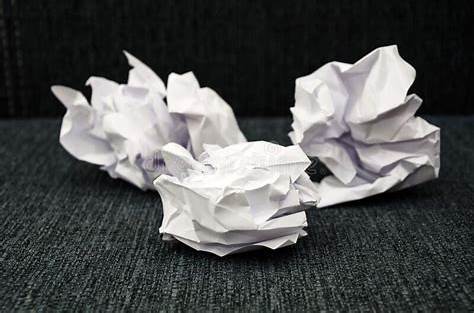
Waste category: paper